Regina, Saskatchewan

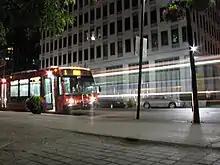
Operating a fleet of buses, Regina Transit is a public transportation agency operated by the city.

Regina, as the capital of Saskatchewan, is the headquarters of a number of Saskatchewan Government organizations, including the Saskatchewan Legislative Building, provincial government ministries, and agencies, boards, and commissions. Also, Crown Investments Corporation and a number of the Crown Corporations it holds, including SaskEnergy, Sask Gaming, SGI, SaskPower, and SaskTel, are based in Regina. The Innovation Place Research Park immediately adjacent to the University of Regina campus hosts several science and technology companies which conduct research activities in conjunction with University departments.